Adriana Alves (actress)

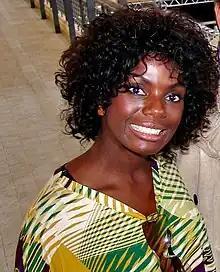

Adriana Alves (born 12 December 1976) is a Brazilian actress and former model. She has mainly played roles in Brazilian telenovelas. She is most well known for her role as Palmira Pinto Feijó in "Celebridade", for which she won several awards, including the Trófeu Raça Negra and the Top of Business trophy.